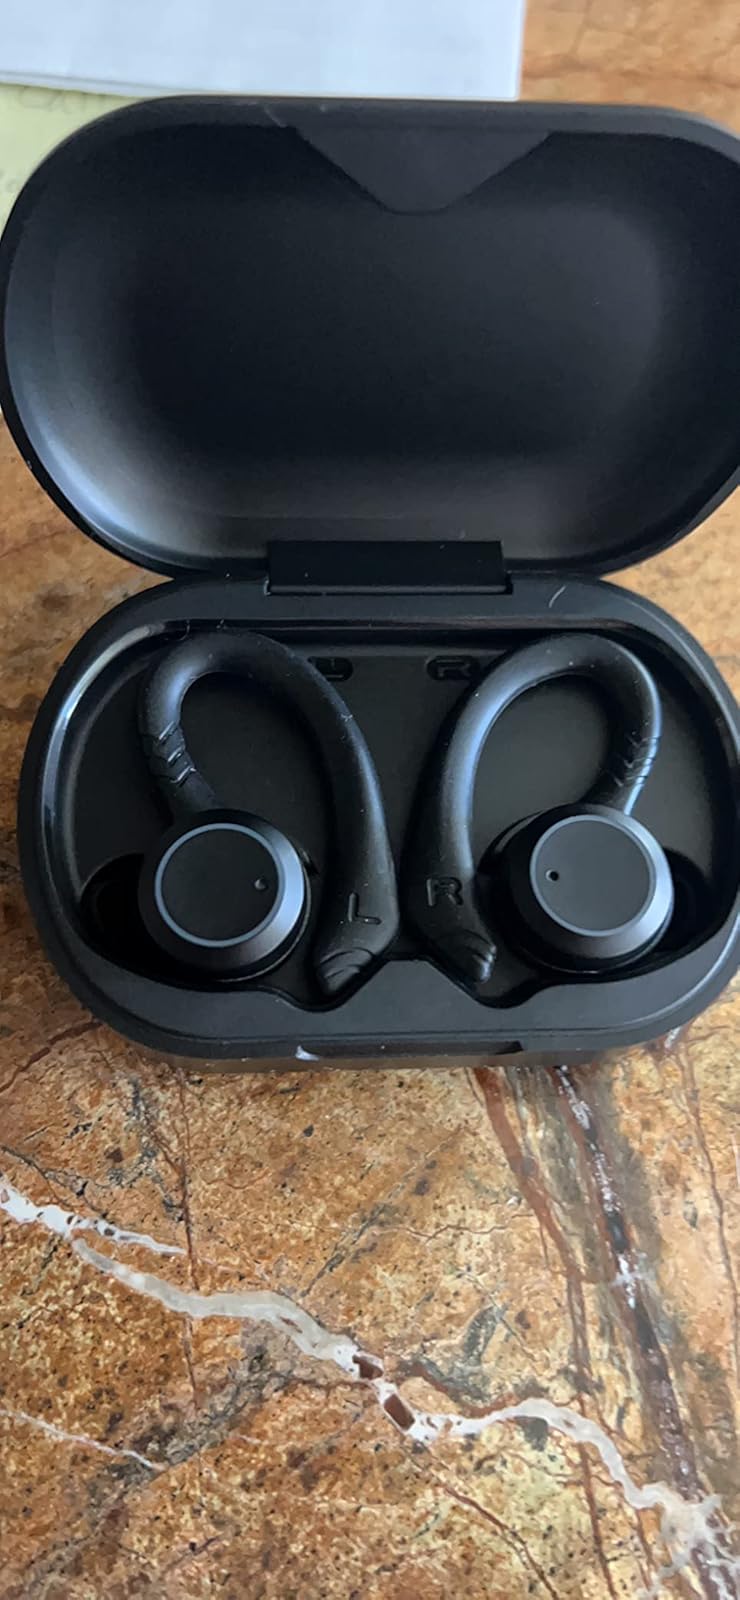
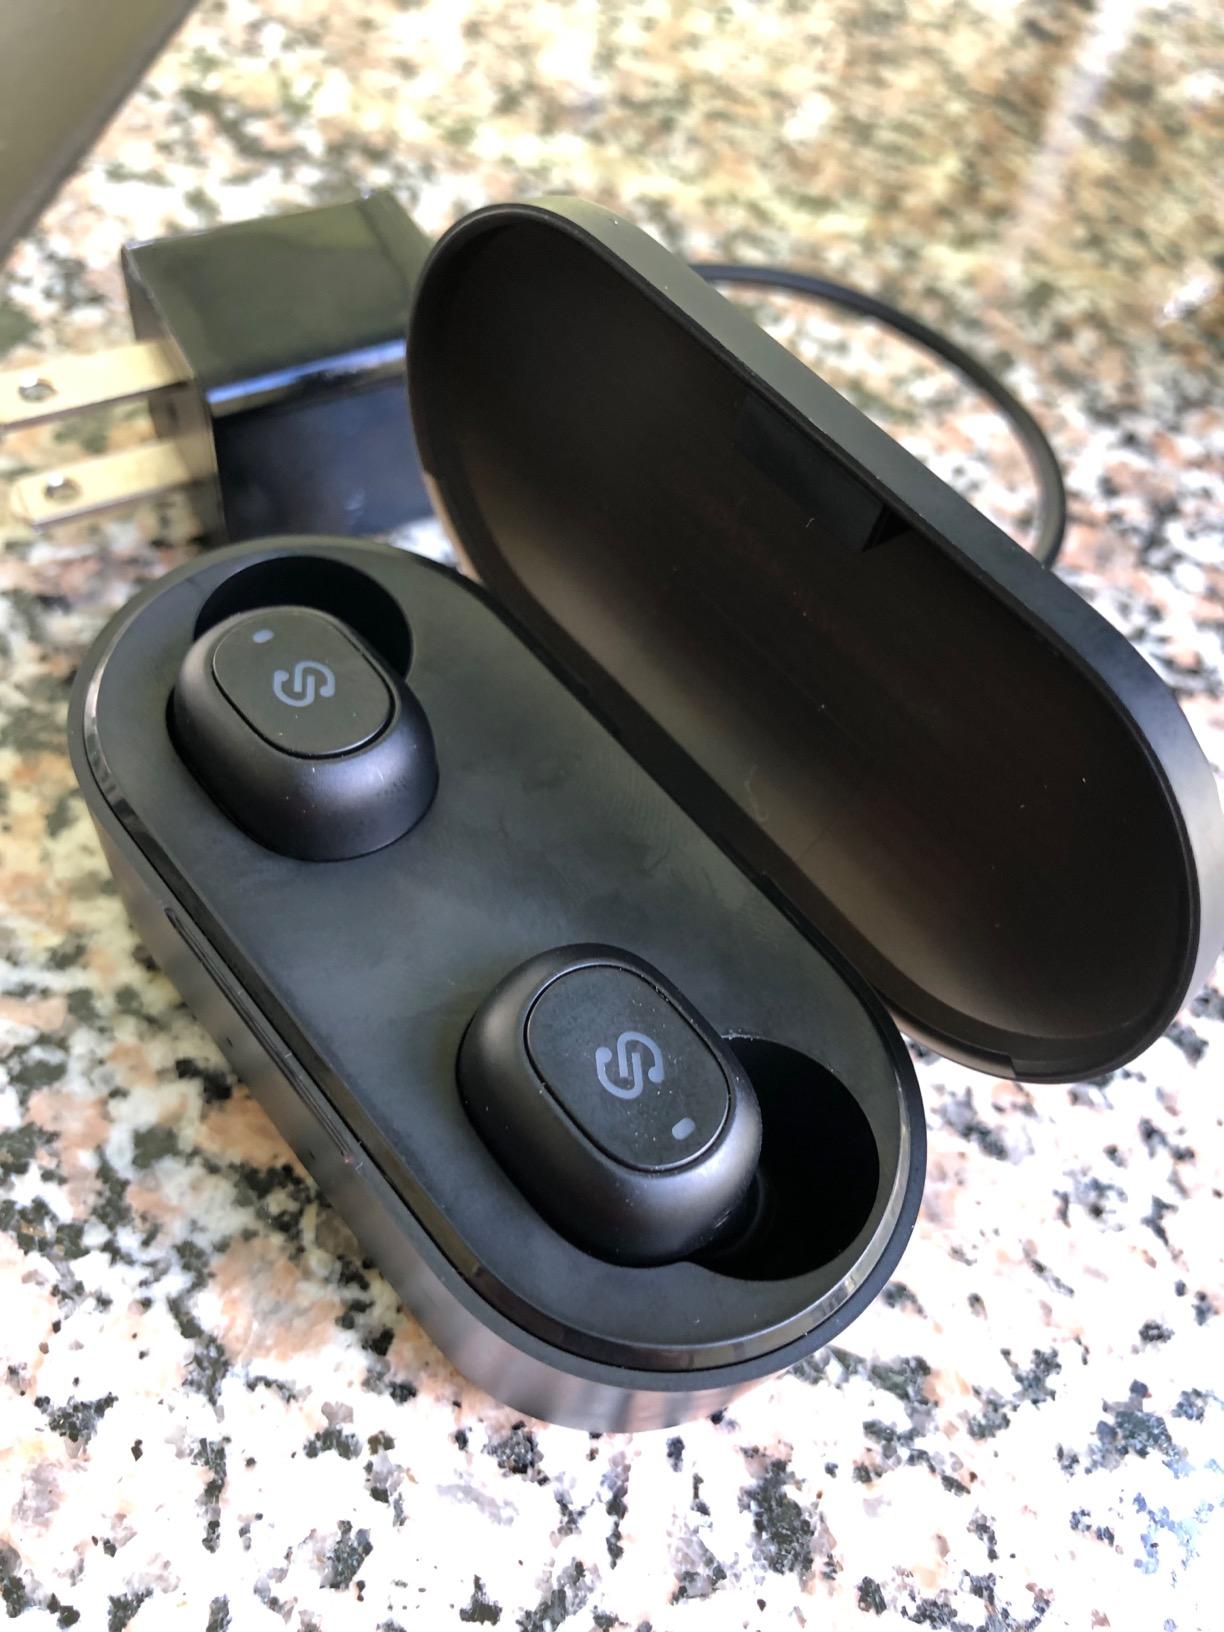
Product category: earbuds
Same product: no